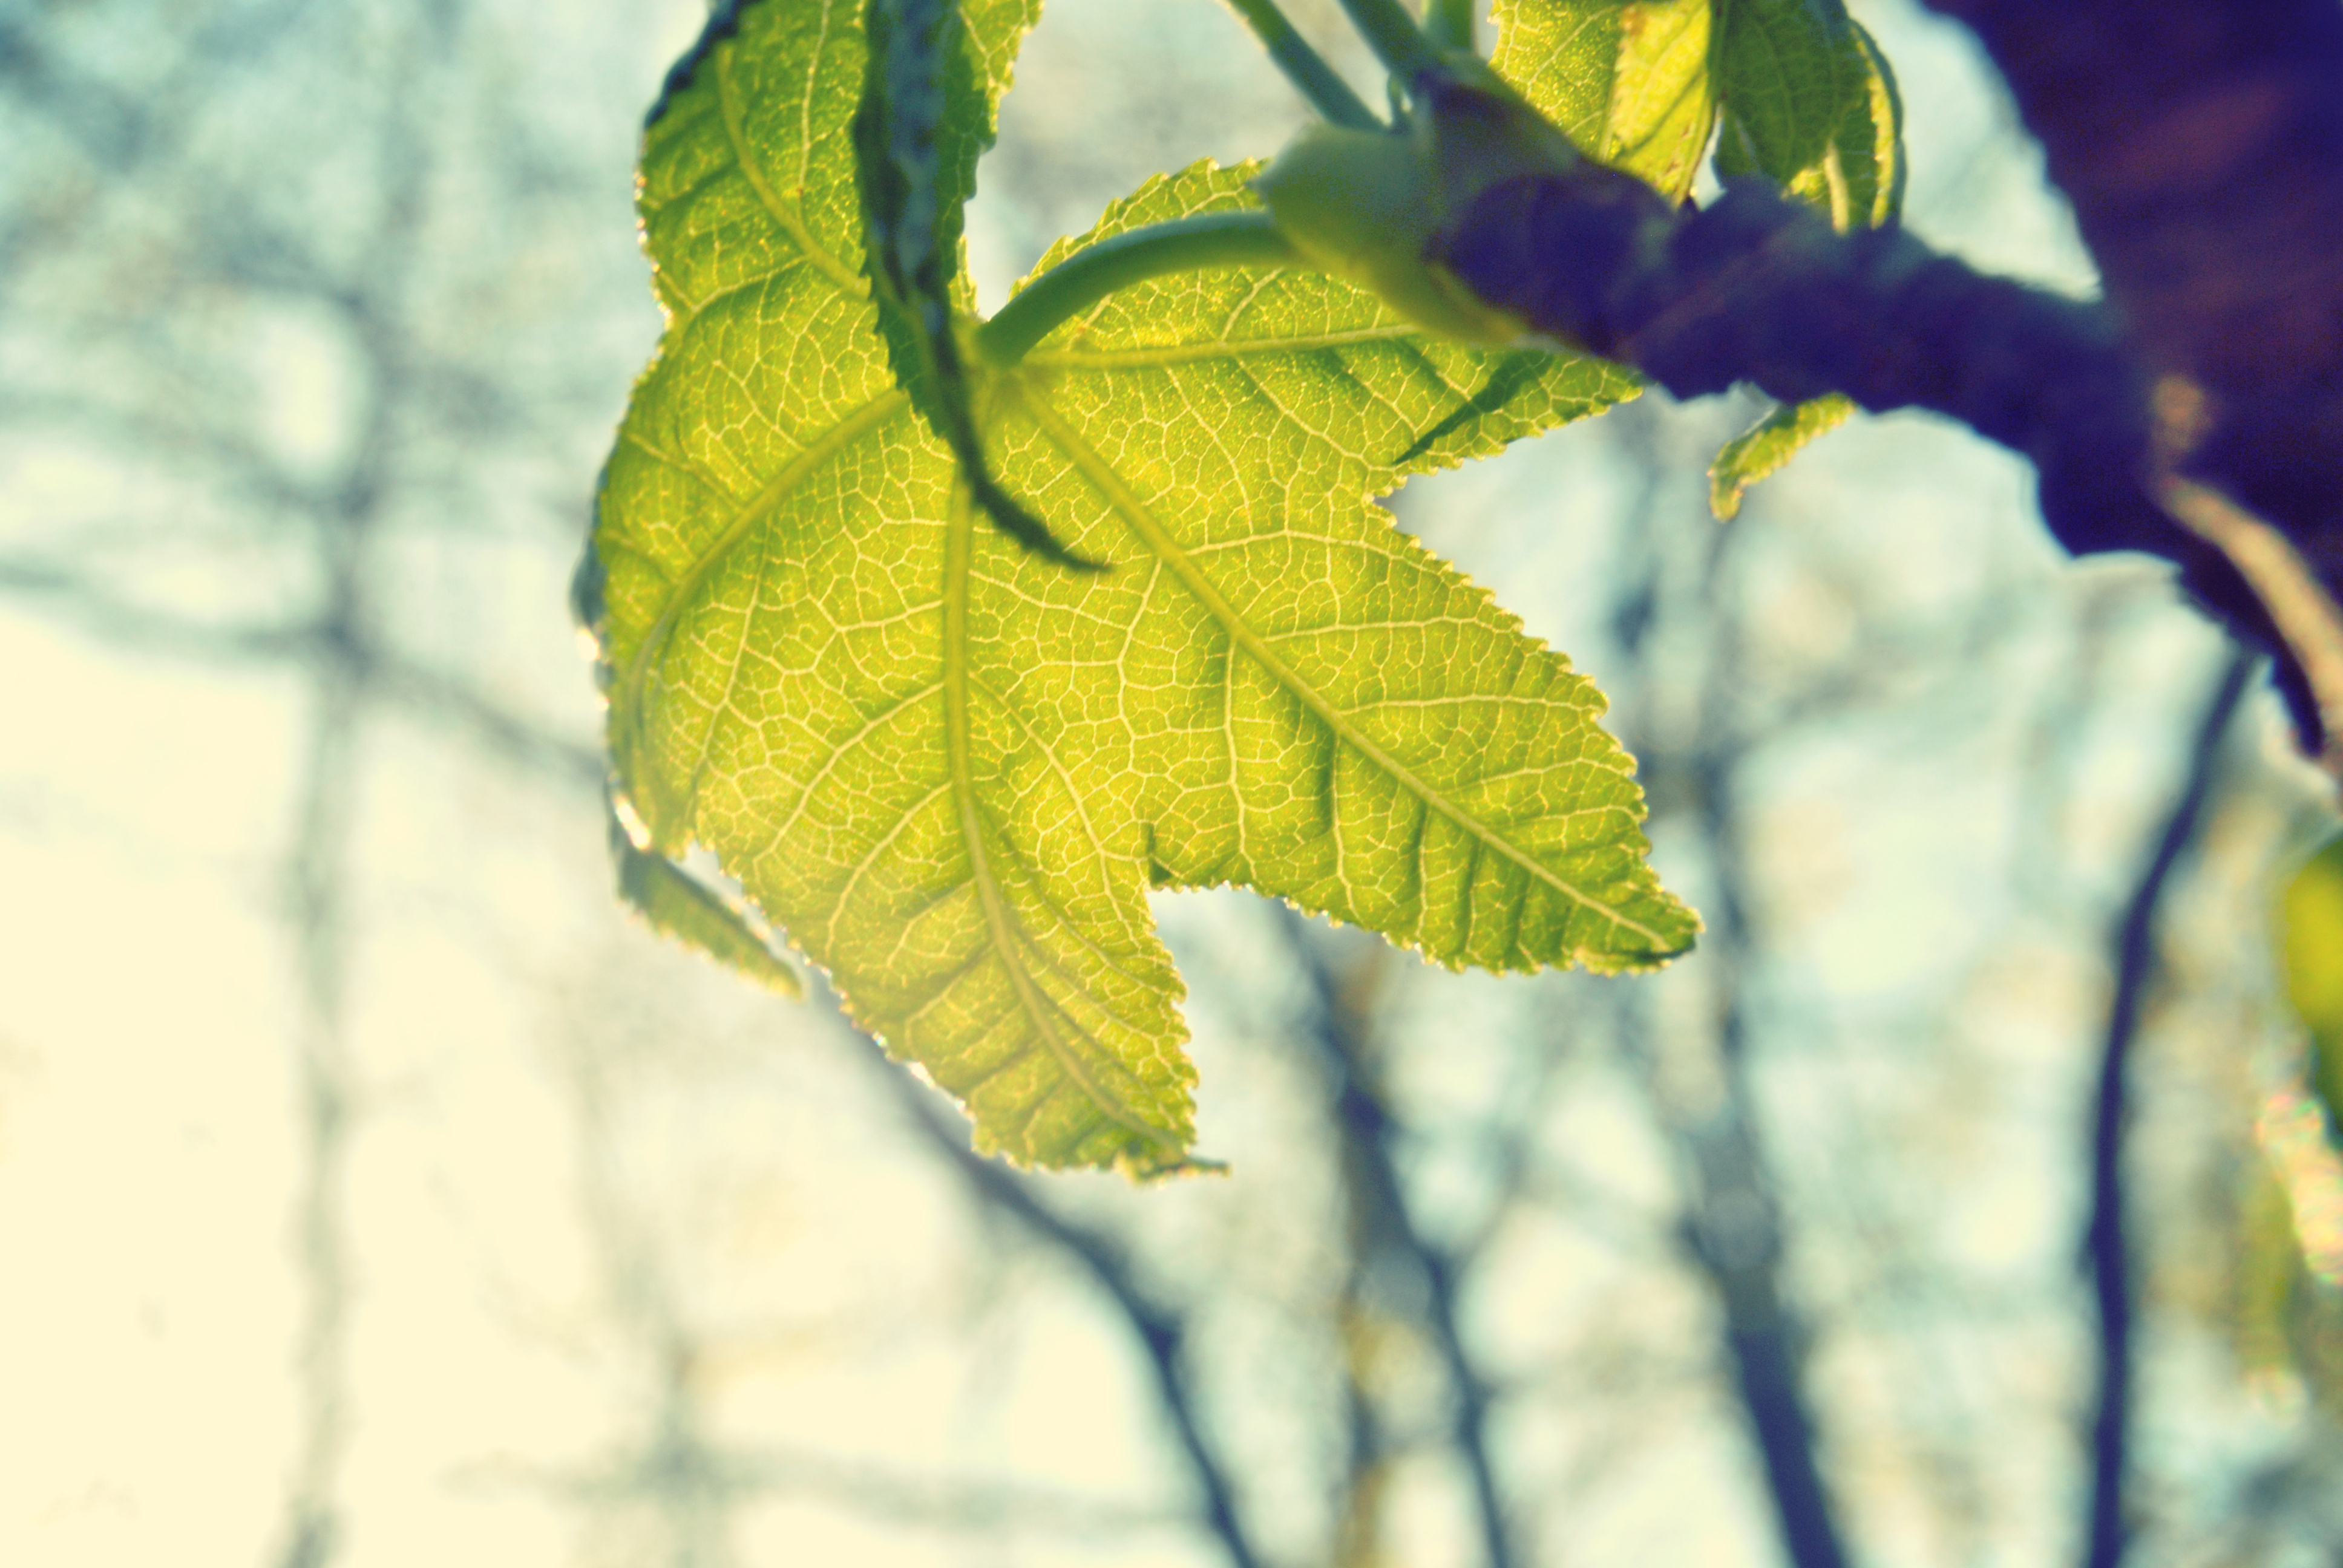
tree, nature, branch, blur, plant, sun, sunlight, leaf, flower, frost, green, autumn, botany, yellow, flora, season, close up, leaves, macro photography, plant stem, woody plant